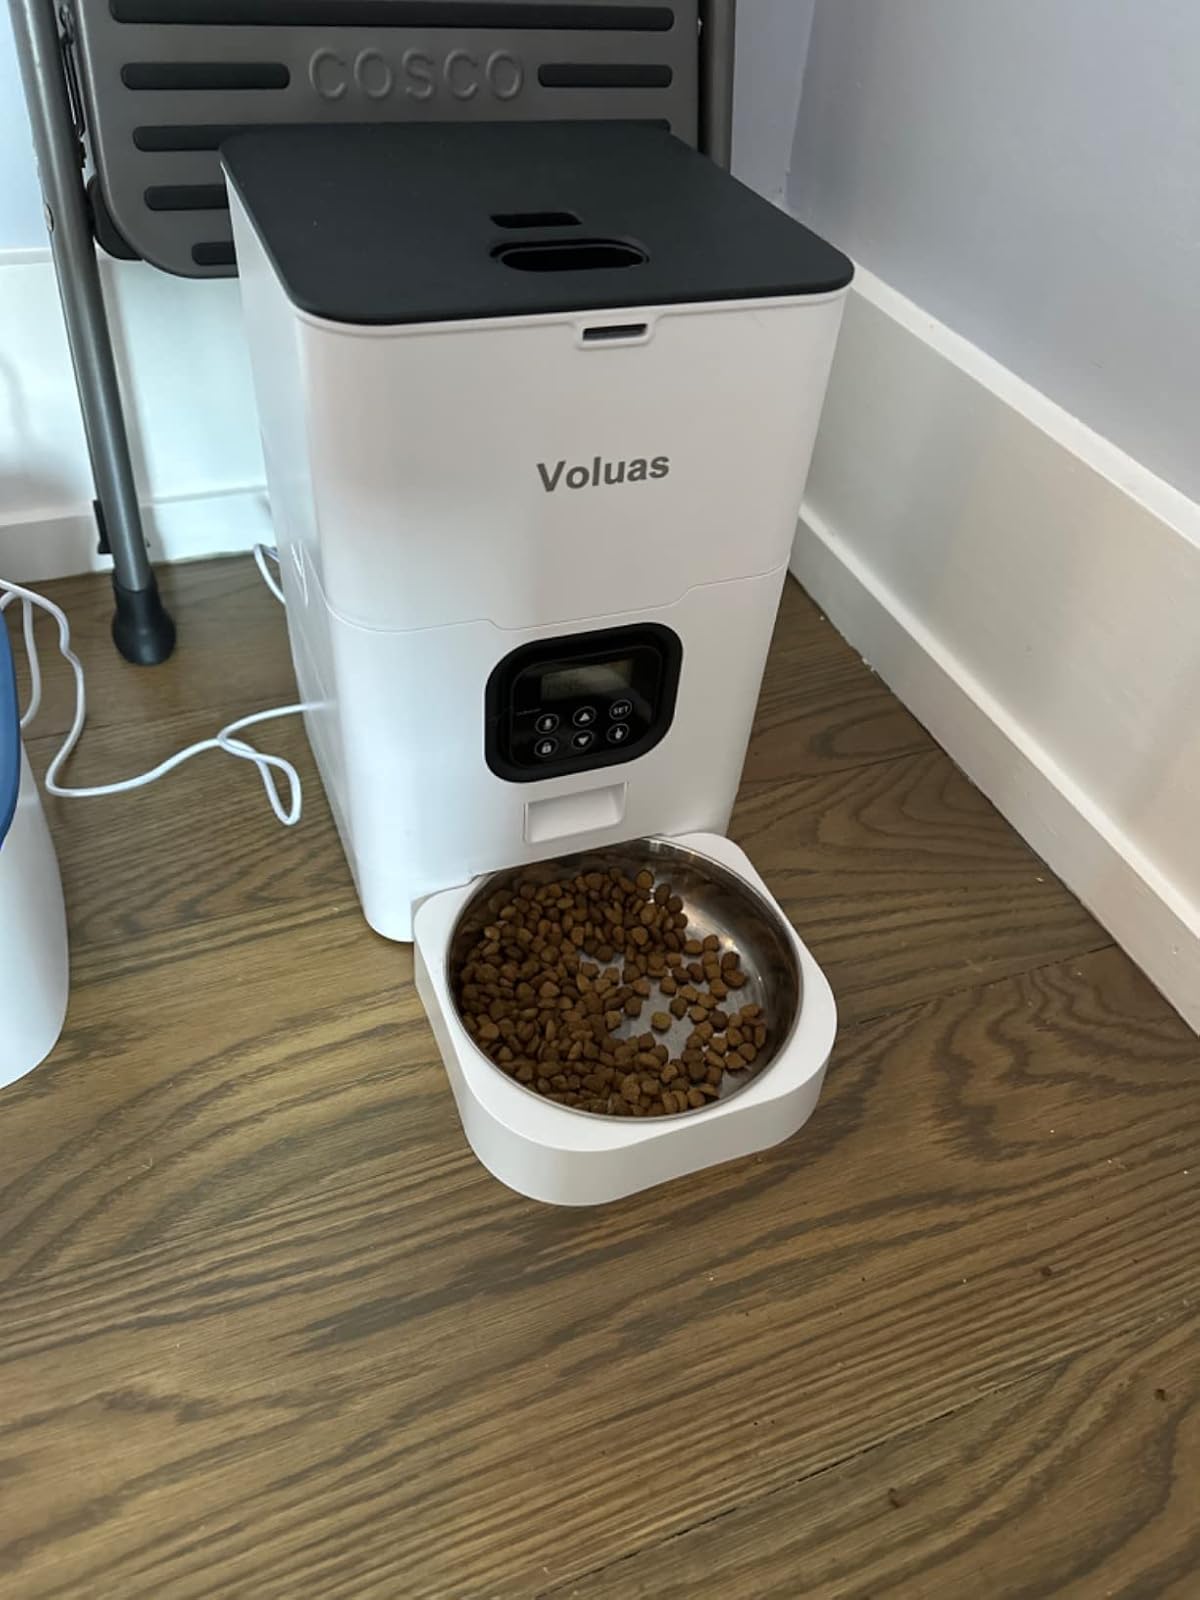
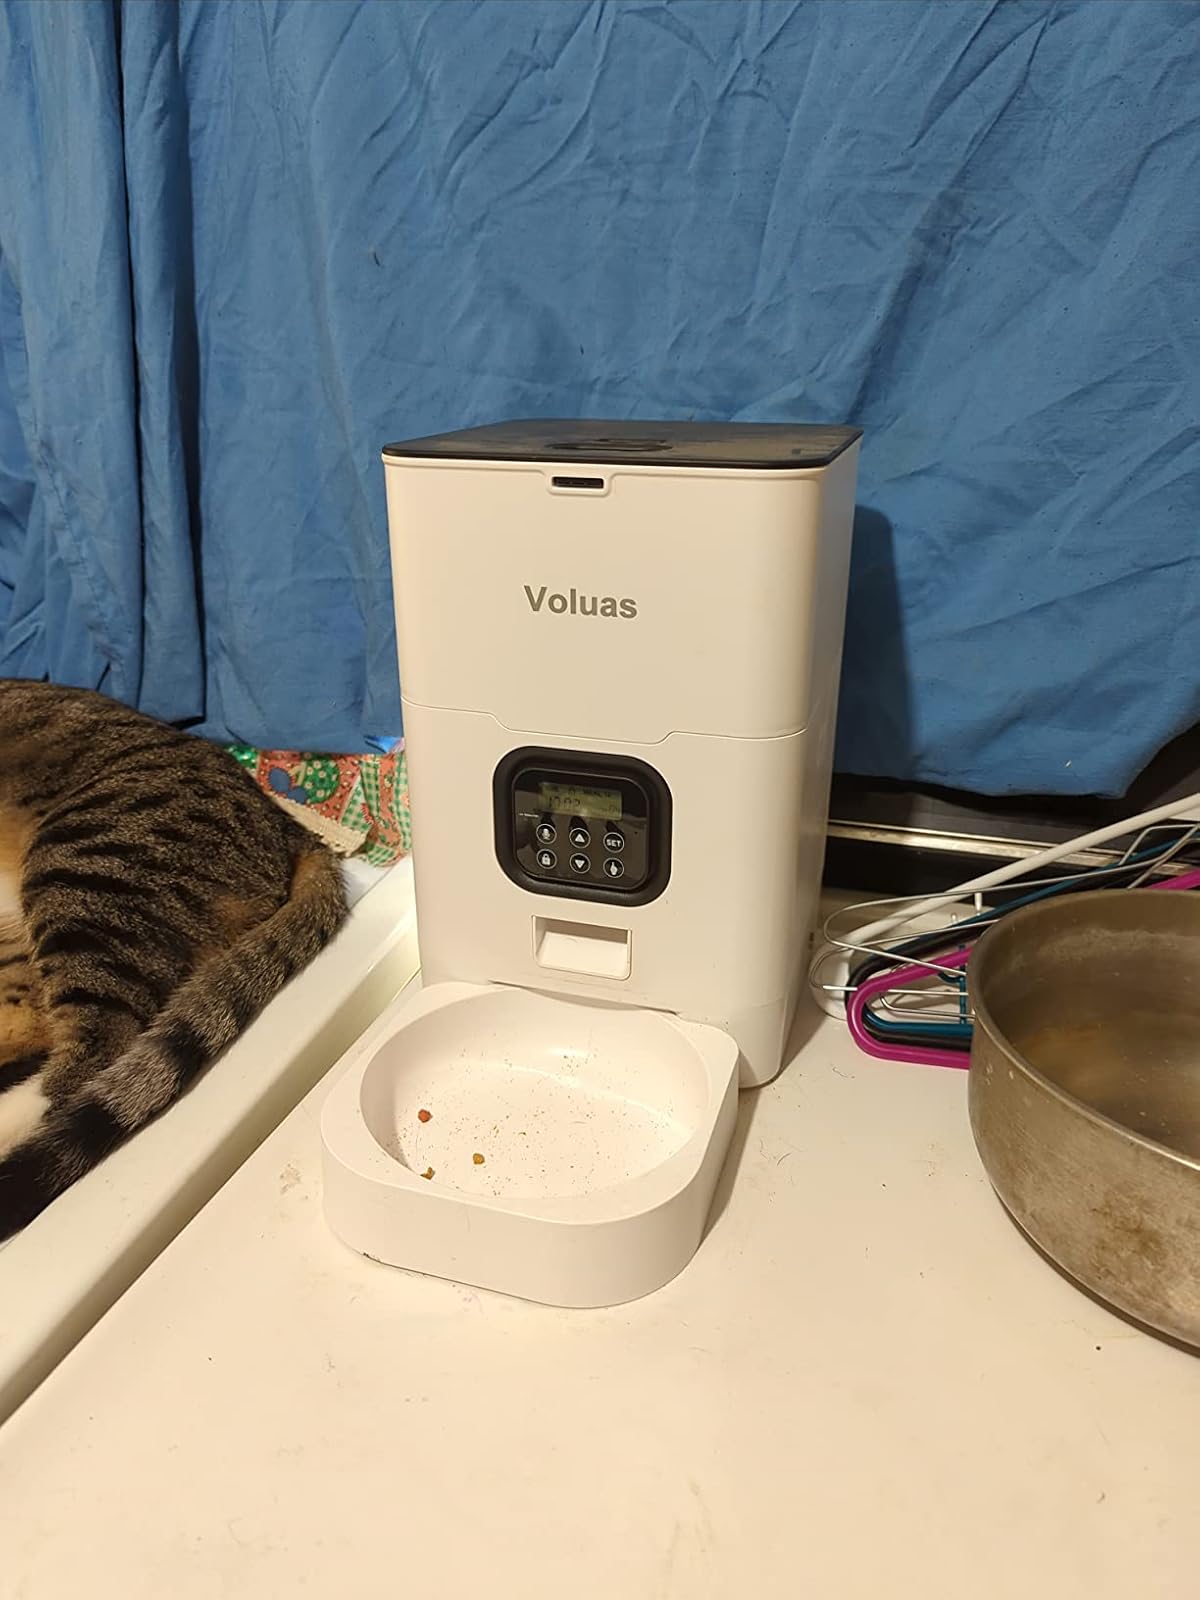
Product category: items_feeder
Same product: yes